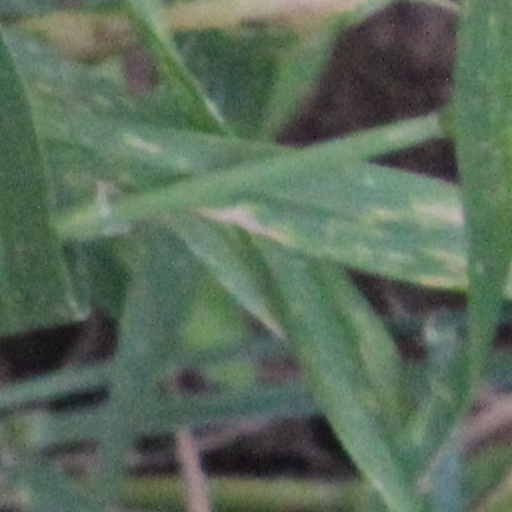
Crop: wheat